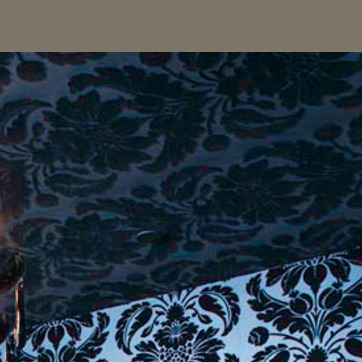
Material: wallpaper